Jules-Charles Le Bozec

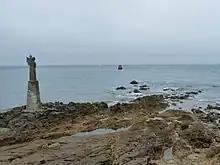
Pointe de Kerpenhir-Morbihan

Jules-Charles Le Bozec (1898–1973) was a French sculptor, whose work reflects a commitment to the local design traditions of his native province of Brittany.